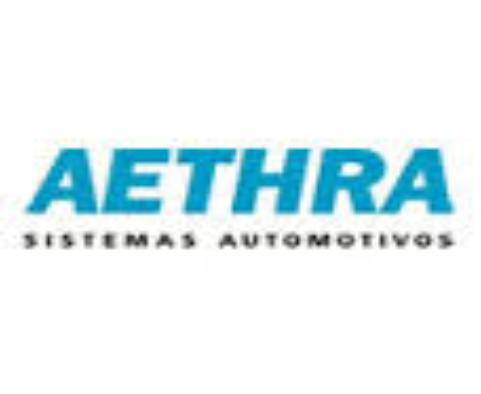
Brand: Aethra
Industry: Others